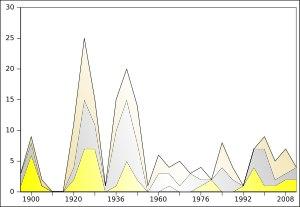
La Suisse a participé pour la première fois aux Jeux olympiques en été 1896. Elle est l'un des quatre pays à avoir envoyé des athlètes à toutes les éditions des Jeux olympiques d'été et d'hiver. Elle a également participé à toutes les éditions des Jeux olympiques de la jeunesse. La Suisse avait pourtant boycotté les Jeux olympiques d'été de 1956, à Melbourne, mais l'équitation a alors lieu en Suède, où l'équipe de Suisse de dressage remporte la médaille de bronze.
La participation de la Suisse aux Jeux olympiques d'été de 2012 a lieu du 26 juillet au 12 août 2012 à Londres, au Royaume-Uni. C'est la 27ᵉ fois que ce pays participe aux Jeux olympiques d'été, après sa présence à toutes les éditions précédentes.